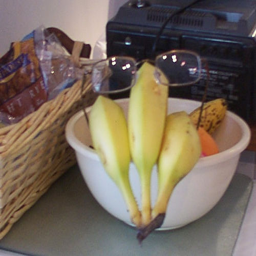
There is a bowl of fruit on the counter next to the eyeglasses.
Bowl of fruit containing bananas and oranges with glasses on top.
A glass sits on top of some fruits set on a table.
A pair of glasses sitting on a bowl of banana's.
A bunch of bananas in a bowl and wearing glasses.